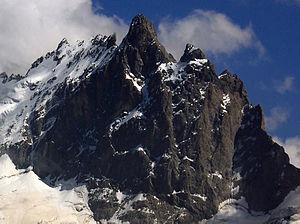
Grand Pic de la Meije, vu du plateau d'Emparis (Alpes françaises).
Pierre Gaspard, né le 27 mars 1834 à Saint-Christophe-en-Oisans et mort le 16 janvier 1915 dans ce même village, est un alpiniste français. Il réalise la première ascension de la Meije le 16 août 1877 avec son fils et Emmanuel Boileau de Castelnau ; ascension suivant l'arête du promontoire, qui deviendra la voie « normale ».